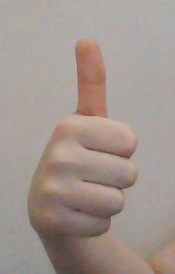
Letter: aleff